Taieb Mhiri Stadium

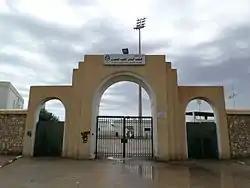

The Taïeb Mhiri Stadium is a multi-purpose stadium in Sfax, Tunisia. It is currently used mostly for football matches and is the home stadium of Club Sportif Sfaxien. Built in 1938, it holds 11,000 people and was used for the 2004 African Cup of Nations.